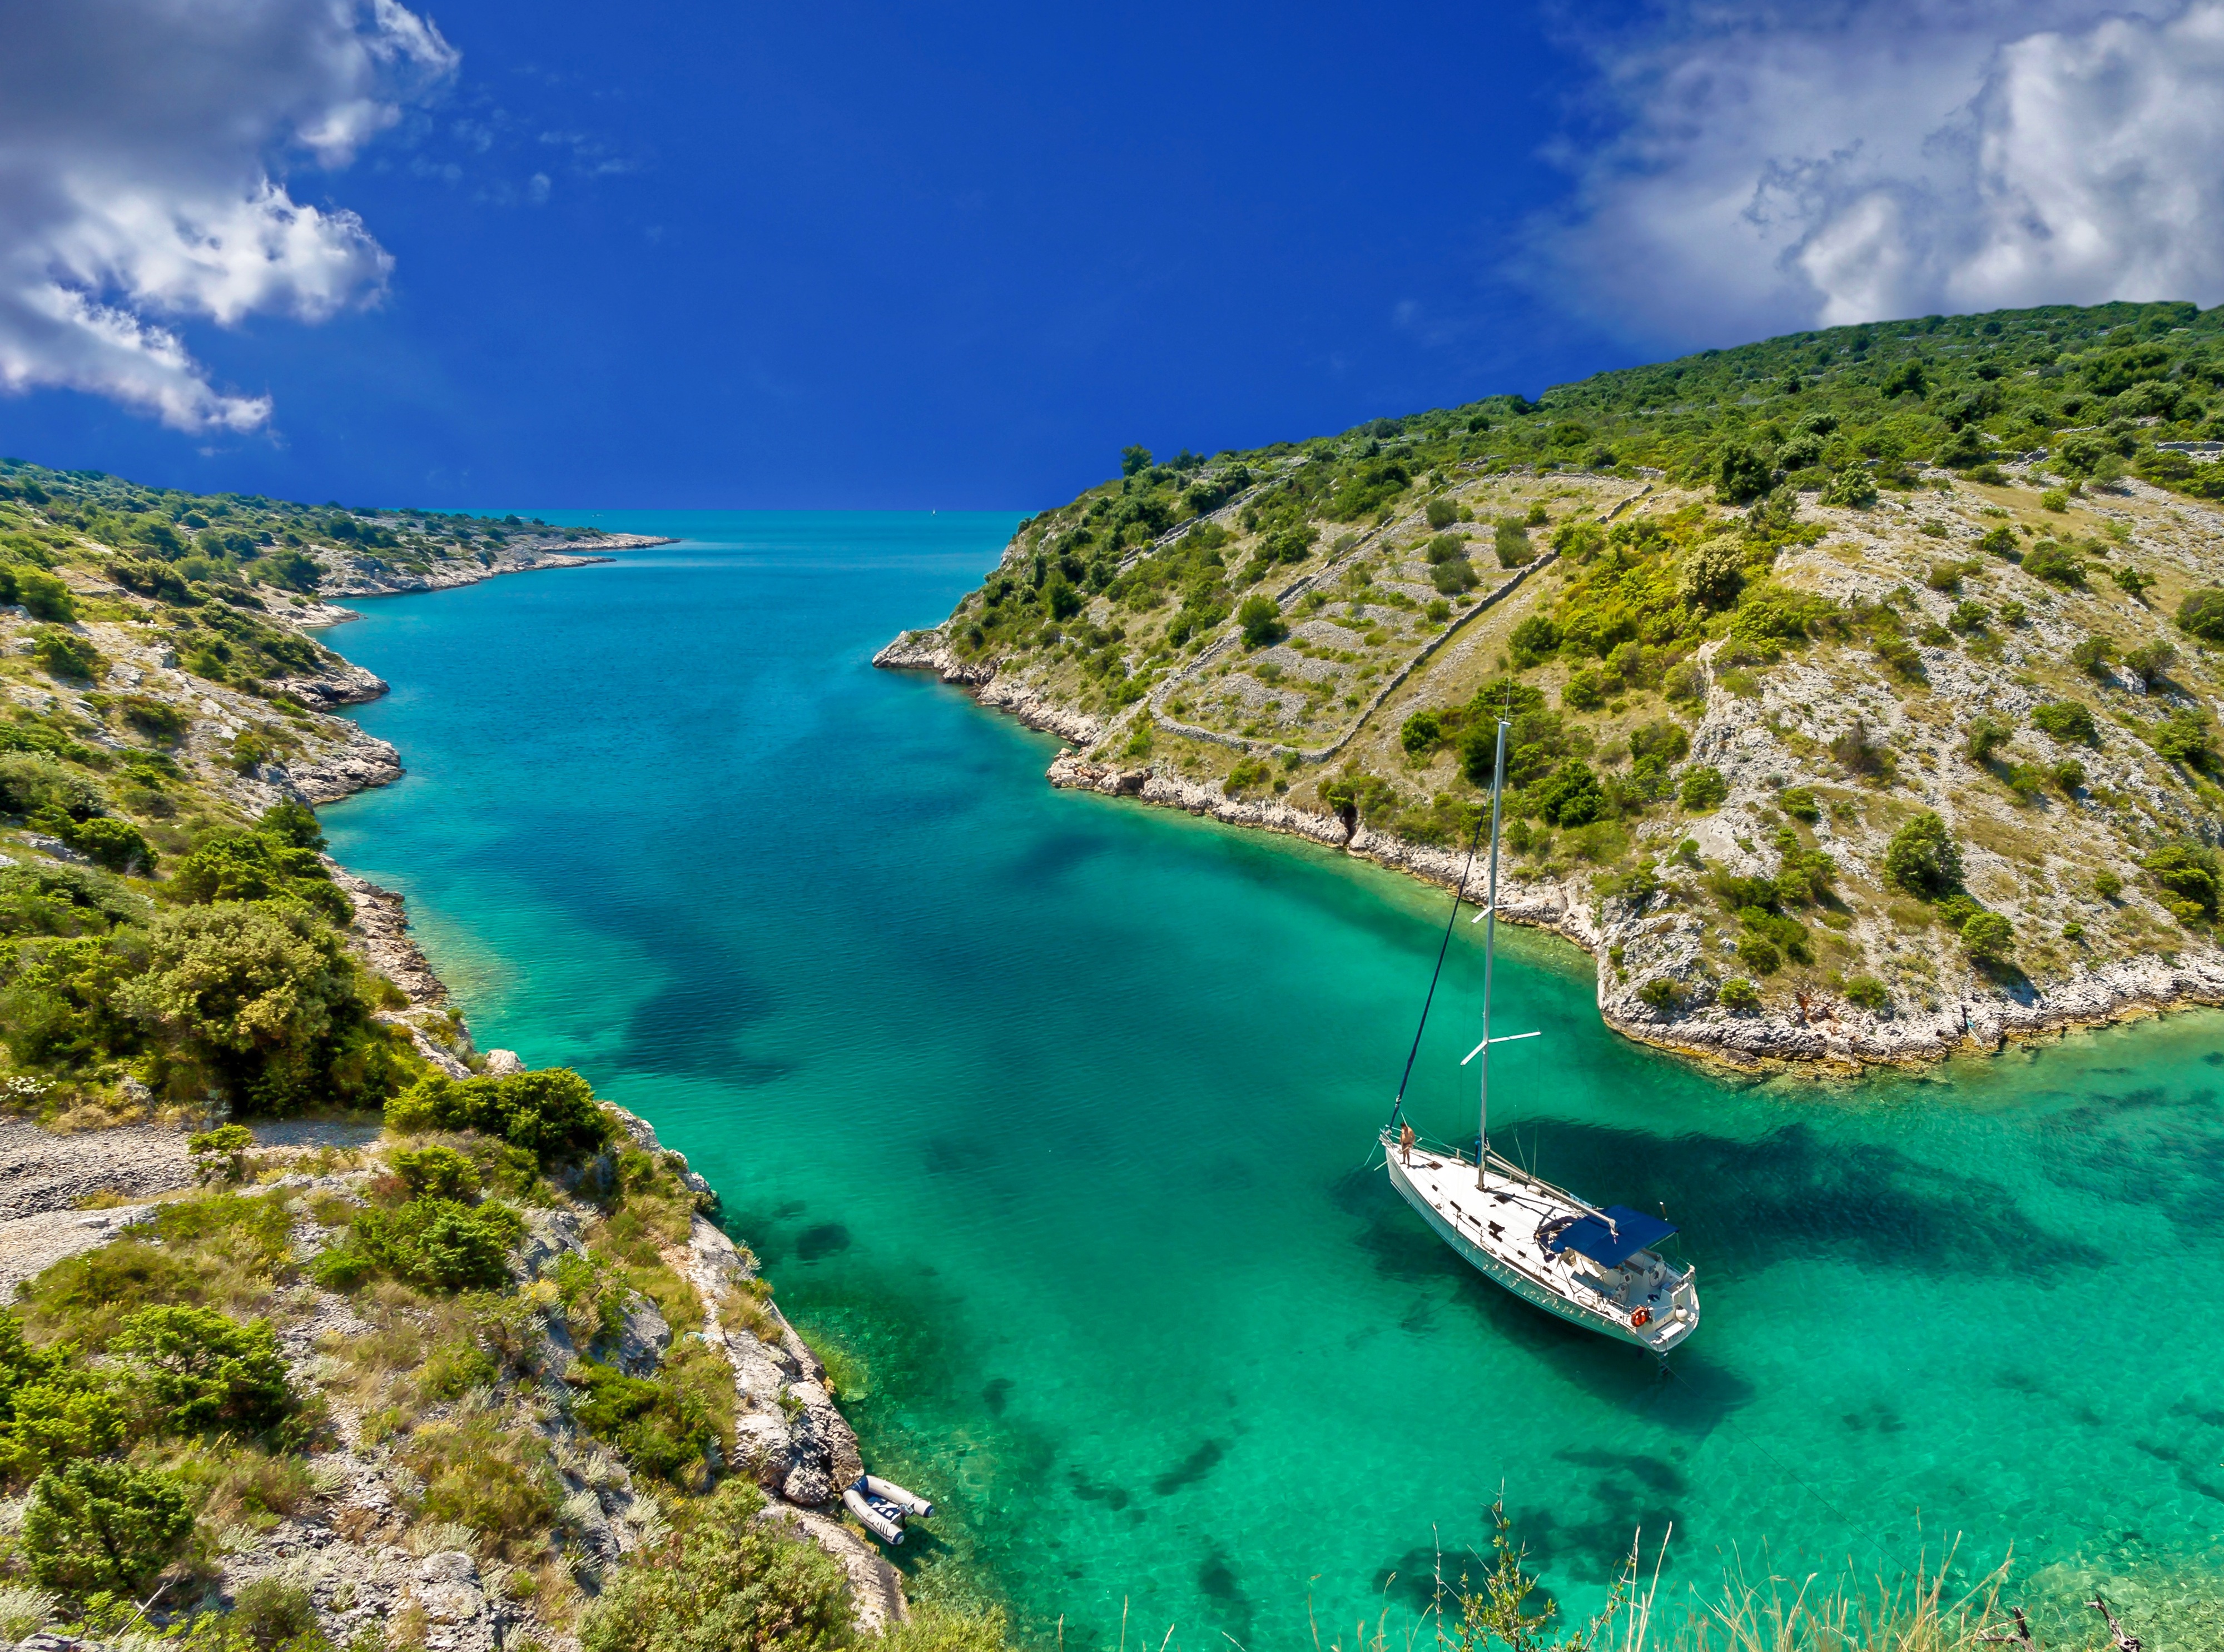
landscape, sea, coast, water, nature, outdoor, ocean, mountain, sky, sun, white, boat, shore, summer, vacation, travel, cliff, cove, paradise, scenic, tropical, sailing, seascape, scenery, holiday, lagoon, bay, island, romantic, blue, fjord, reservoir, floating, tourism, terrain, waterway, body of water, sunny, luxury, turquoise, archipelago, caribbean, exotic, sailing boat, cape, destination, anchored, islet, landform, tropical island, aerial photography, geographical feature